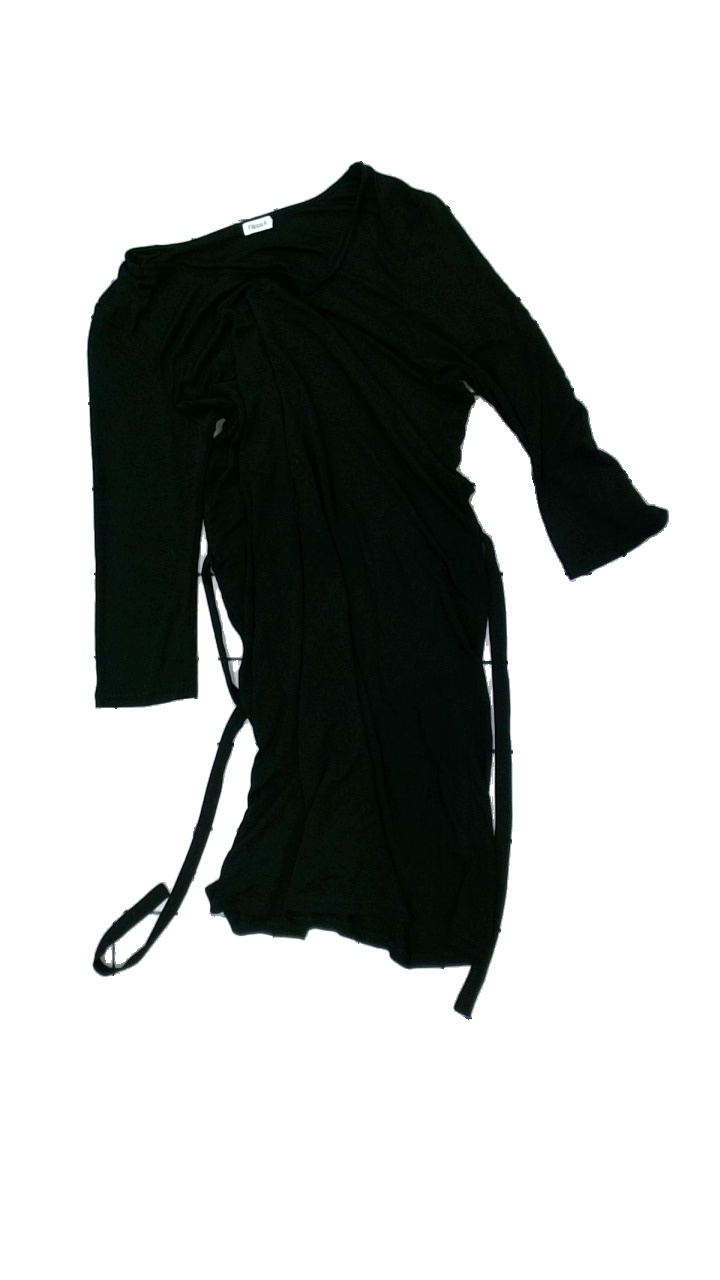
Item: Dress (Ladies)
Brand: Filippa K
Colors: Black
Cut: Regular
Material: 100% unknown
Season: All
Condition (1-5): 4
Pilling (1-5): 4
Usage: Reuse
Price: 50-100